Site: brandenburg
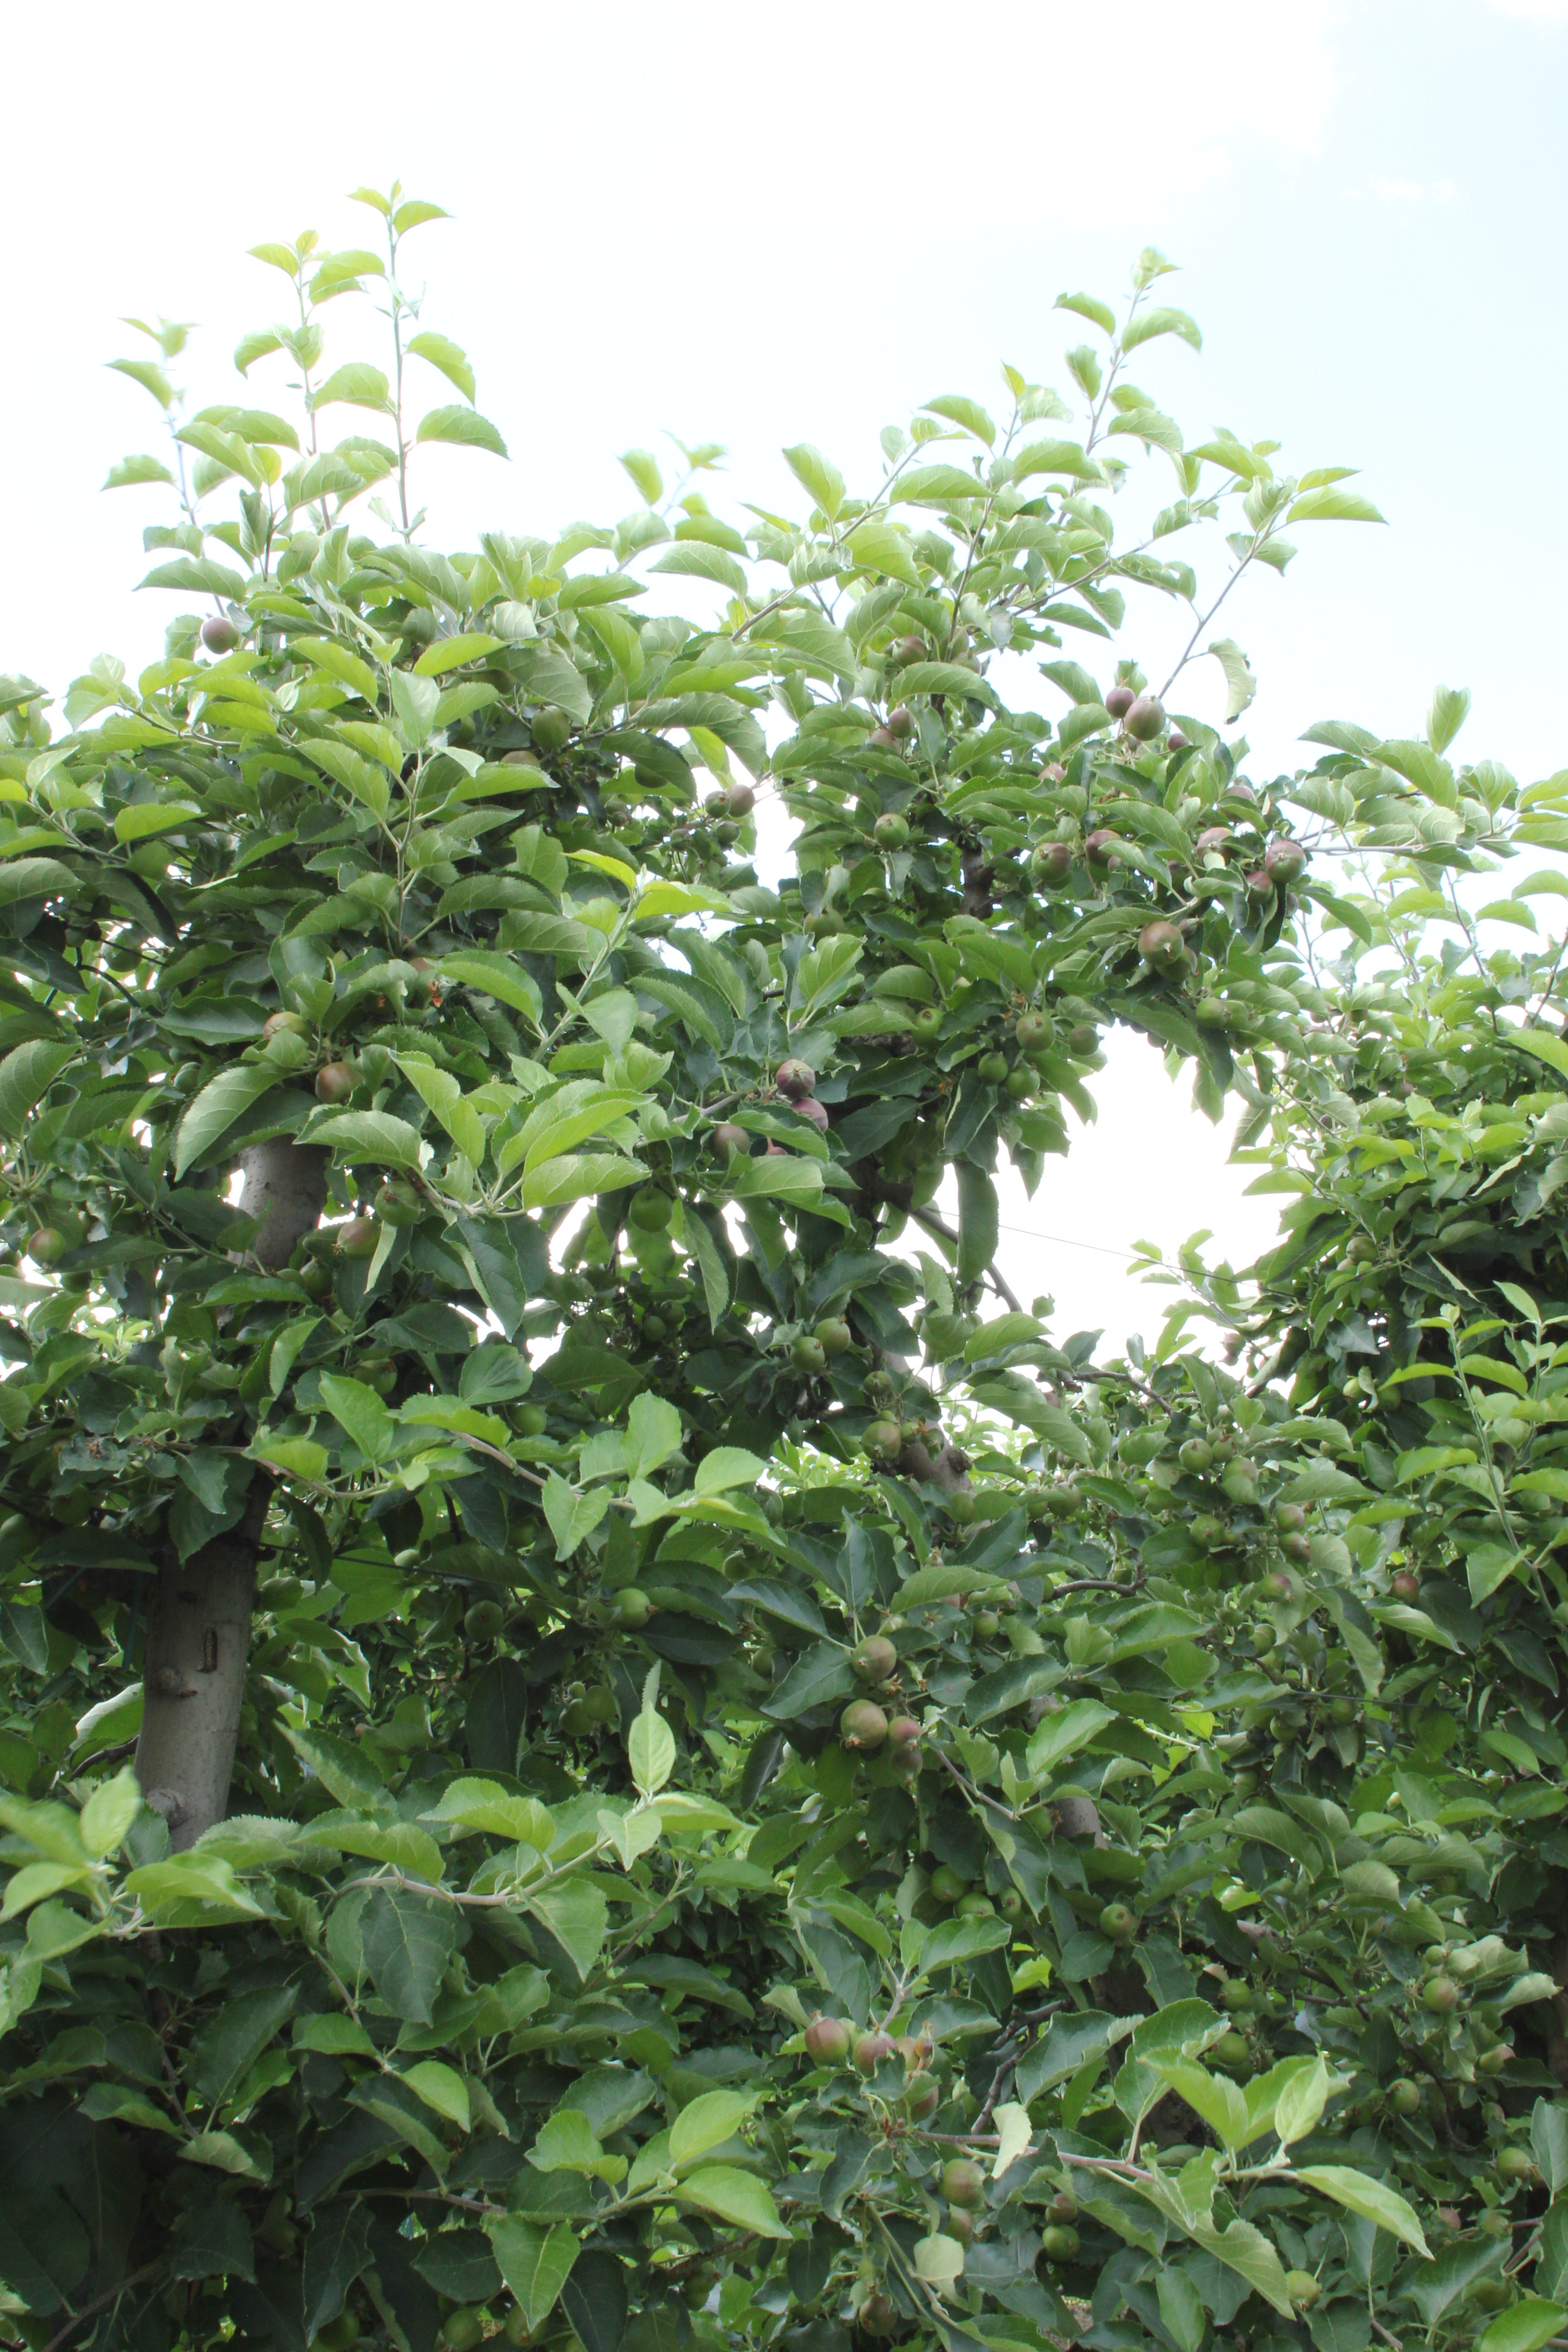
Growth stage (BBCH 73): Development of fruit